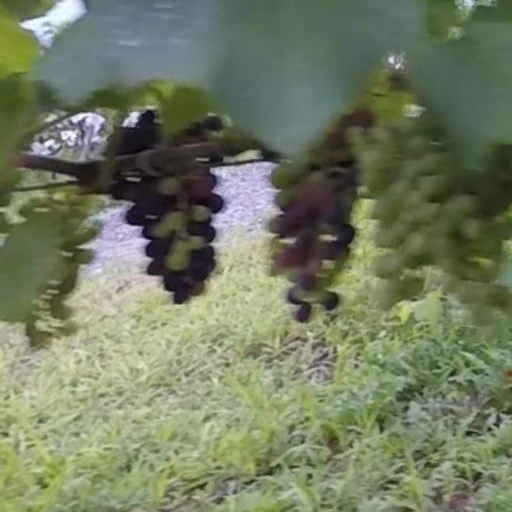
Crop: grape